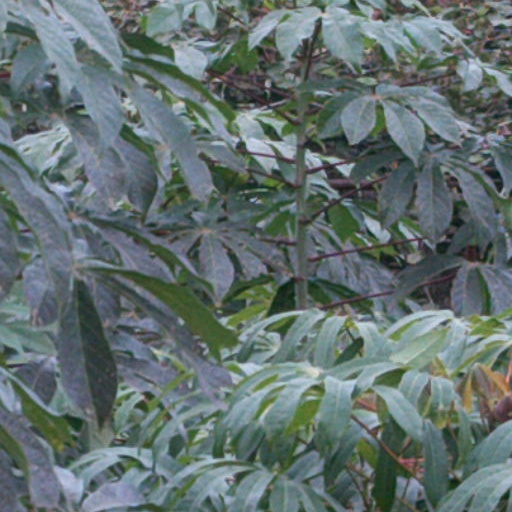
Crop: cassava